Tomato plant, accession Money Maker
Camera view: tilt-top (135 deg); turntable rotation: 330 degrees
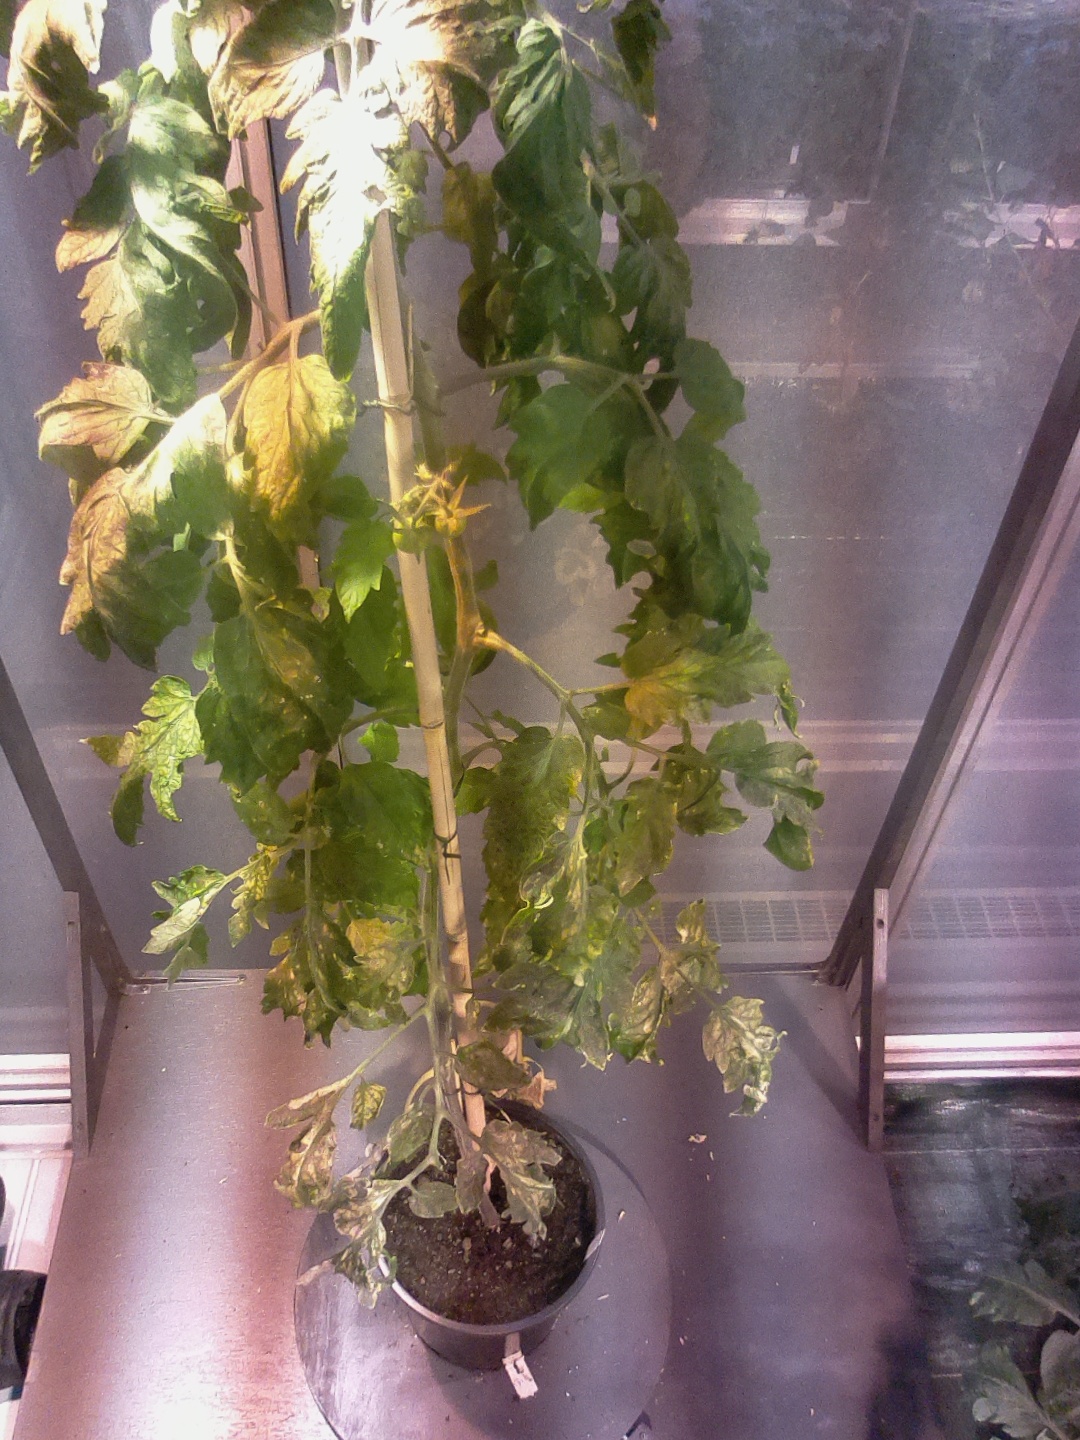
BBCH growth stage 71: 10%-20% of final fruit size